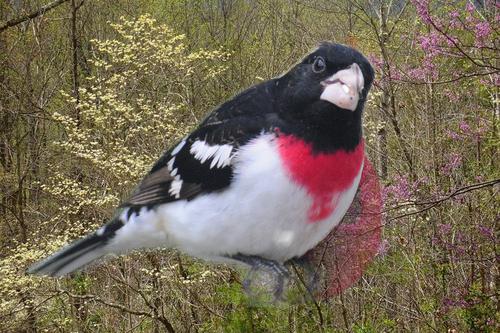
Bird species: Rose_breasted_Grosbeak
Bird type: landbird
Background: land